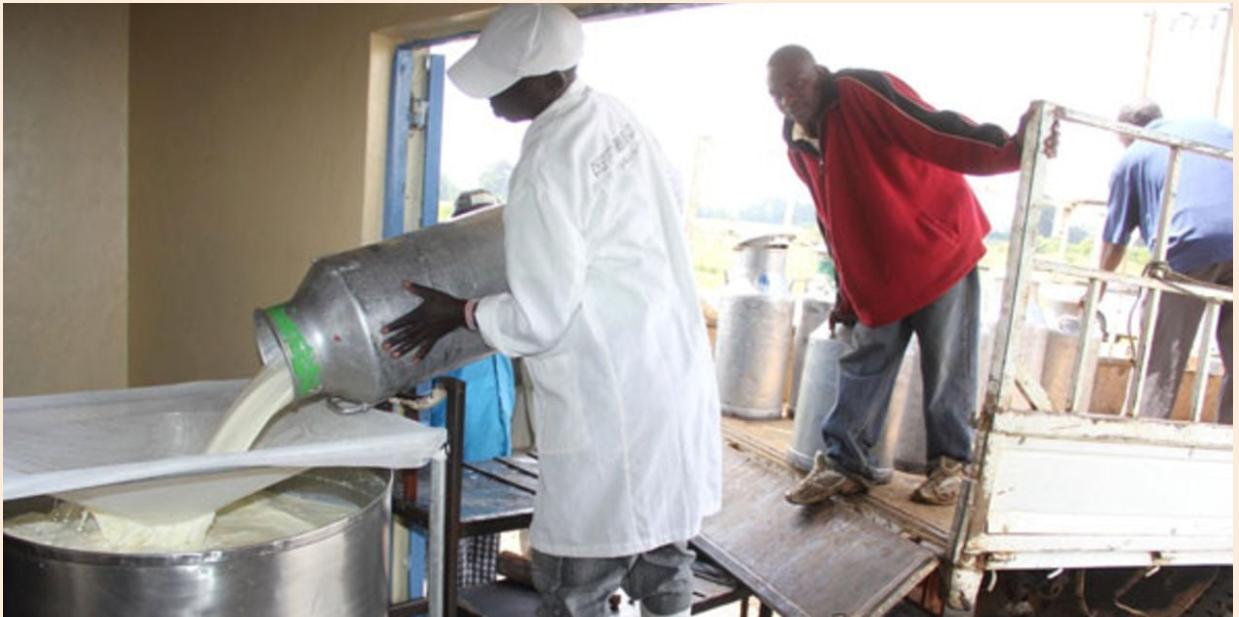
Mtu anamwaga maziwa naona mwingine anateremsha kutoka kwa lori na amevaa shati ya[cs]red[cs] na ameteremsha kwa lori. Alafu kuna wengine bado wawili wanateremsha  kwa roli.